Woodstown House

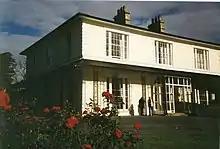
Woodstown House

Woodstown House is a country house in the townland of Woodtown Lower in eastern County Waterford, Ireland.